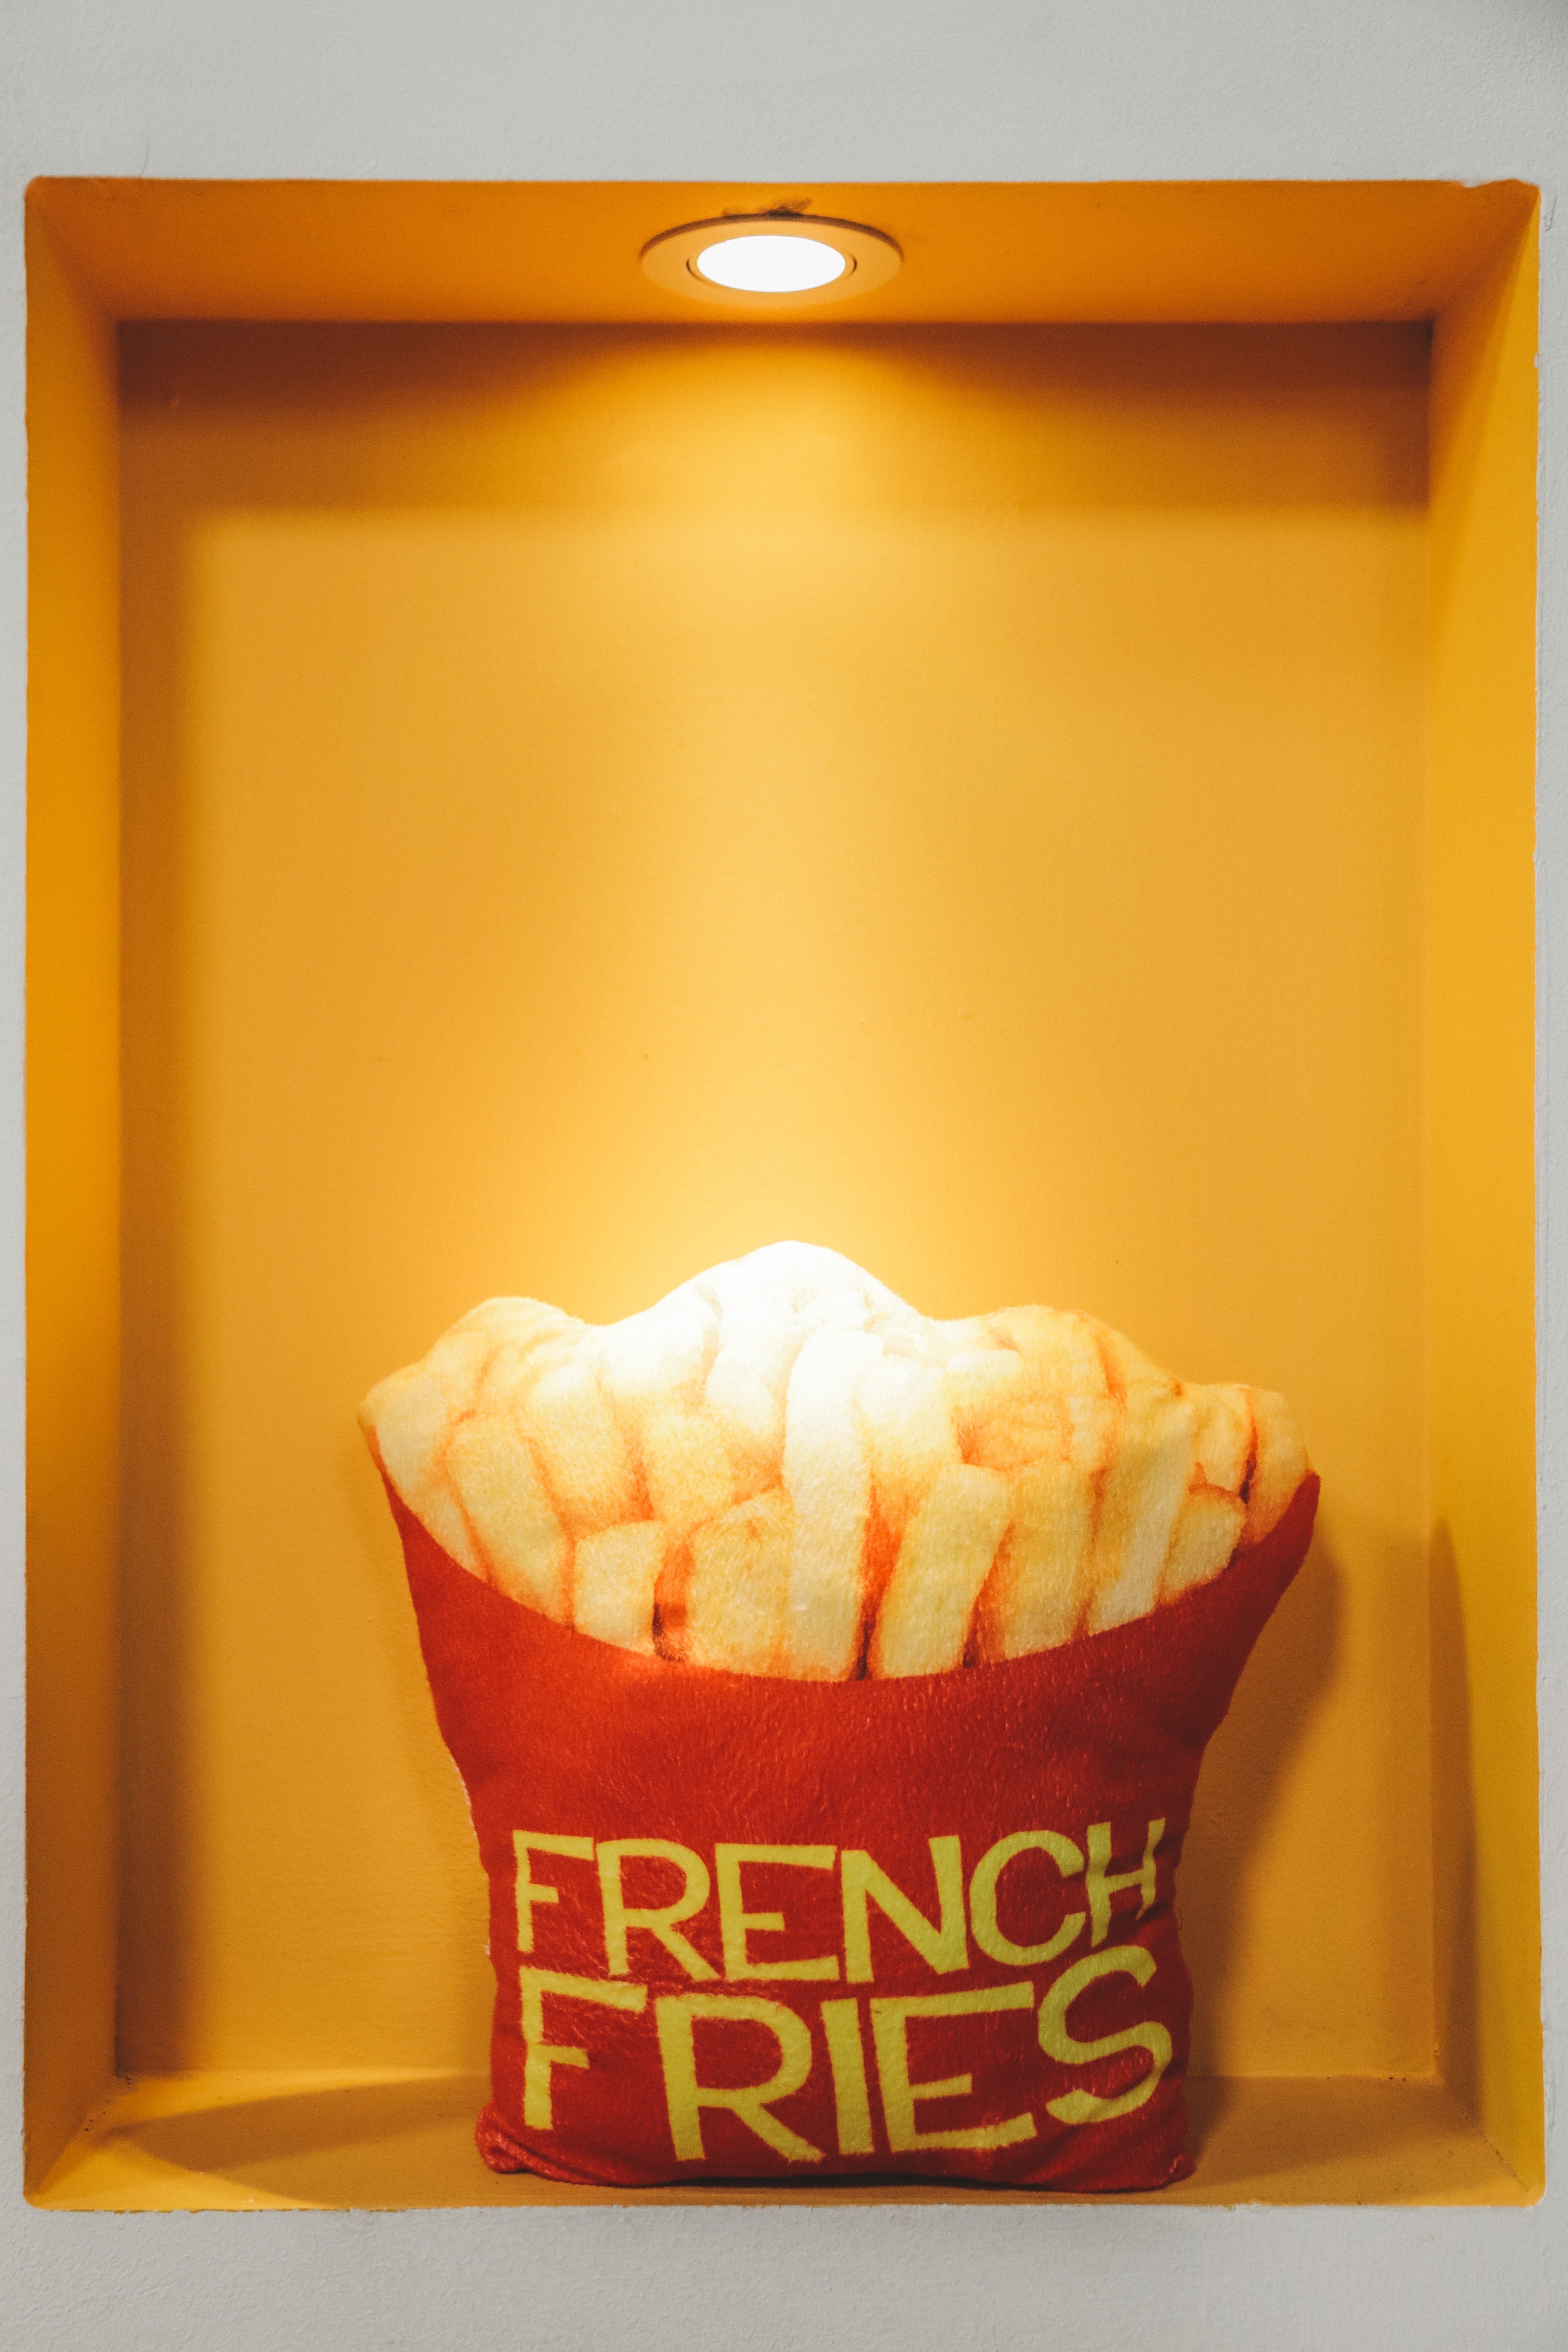
orange, Baking cup